2019 Vancouver Titans season

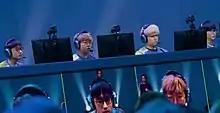
Vancouver Titans playing on April 18. From left to right: Haksal, SLIME, Twilight, JJANU.

Titans picked up Stage 2 where they left off in Stage 1, winning their first match of the stage against Hangzhou Spark 4–0. The team took both their week two matches by a score of 3–1 against Seoul Dynasty and Houston Outlaws. Vancouver won their next three matches, sweeping both Dallas Fuel and Boston Uprising and winning 3–1 against Toronto Defiant, to extend the team's winning streak to an Overwatch League record of 16 games. Titans defeated Seoul Dynasty in their final match of the Stage 2 regular season, once again ending a stage with a perfect 7–0 record, and claimed the second seed in the Stage 2 Playoffs.